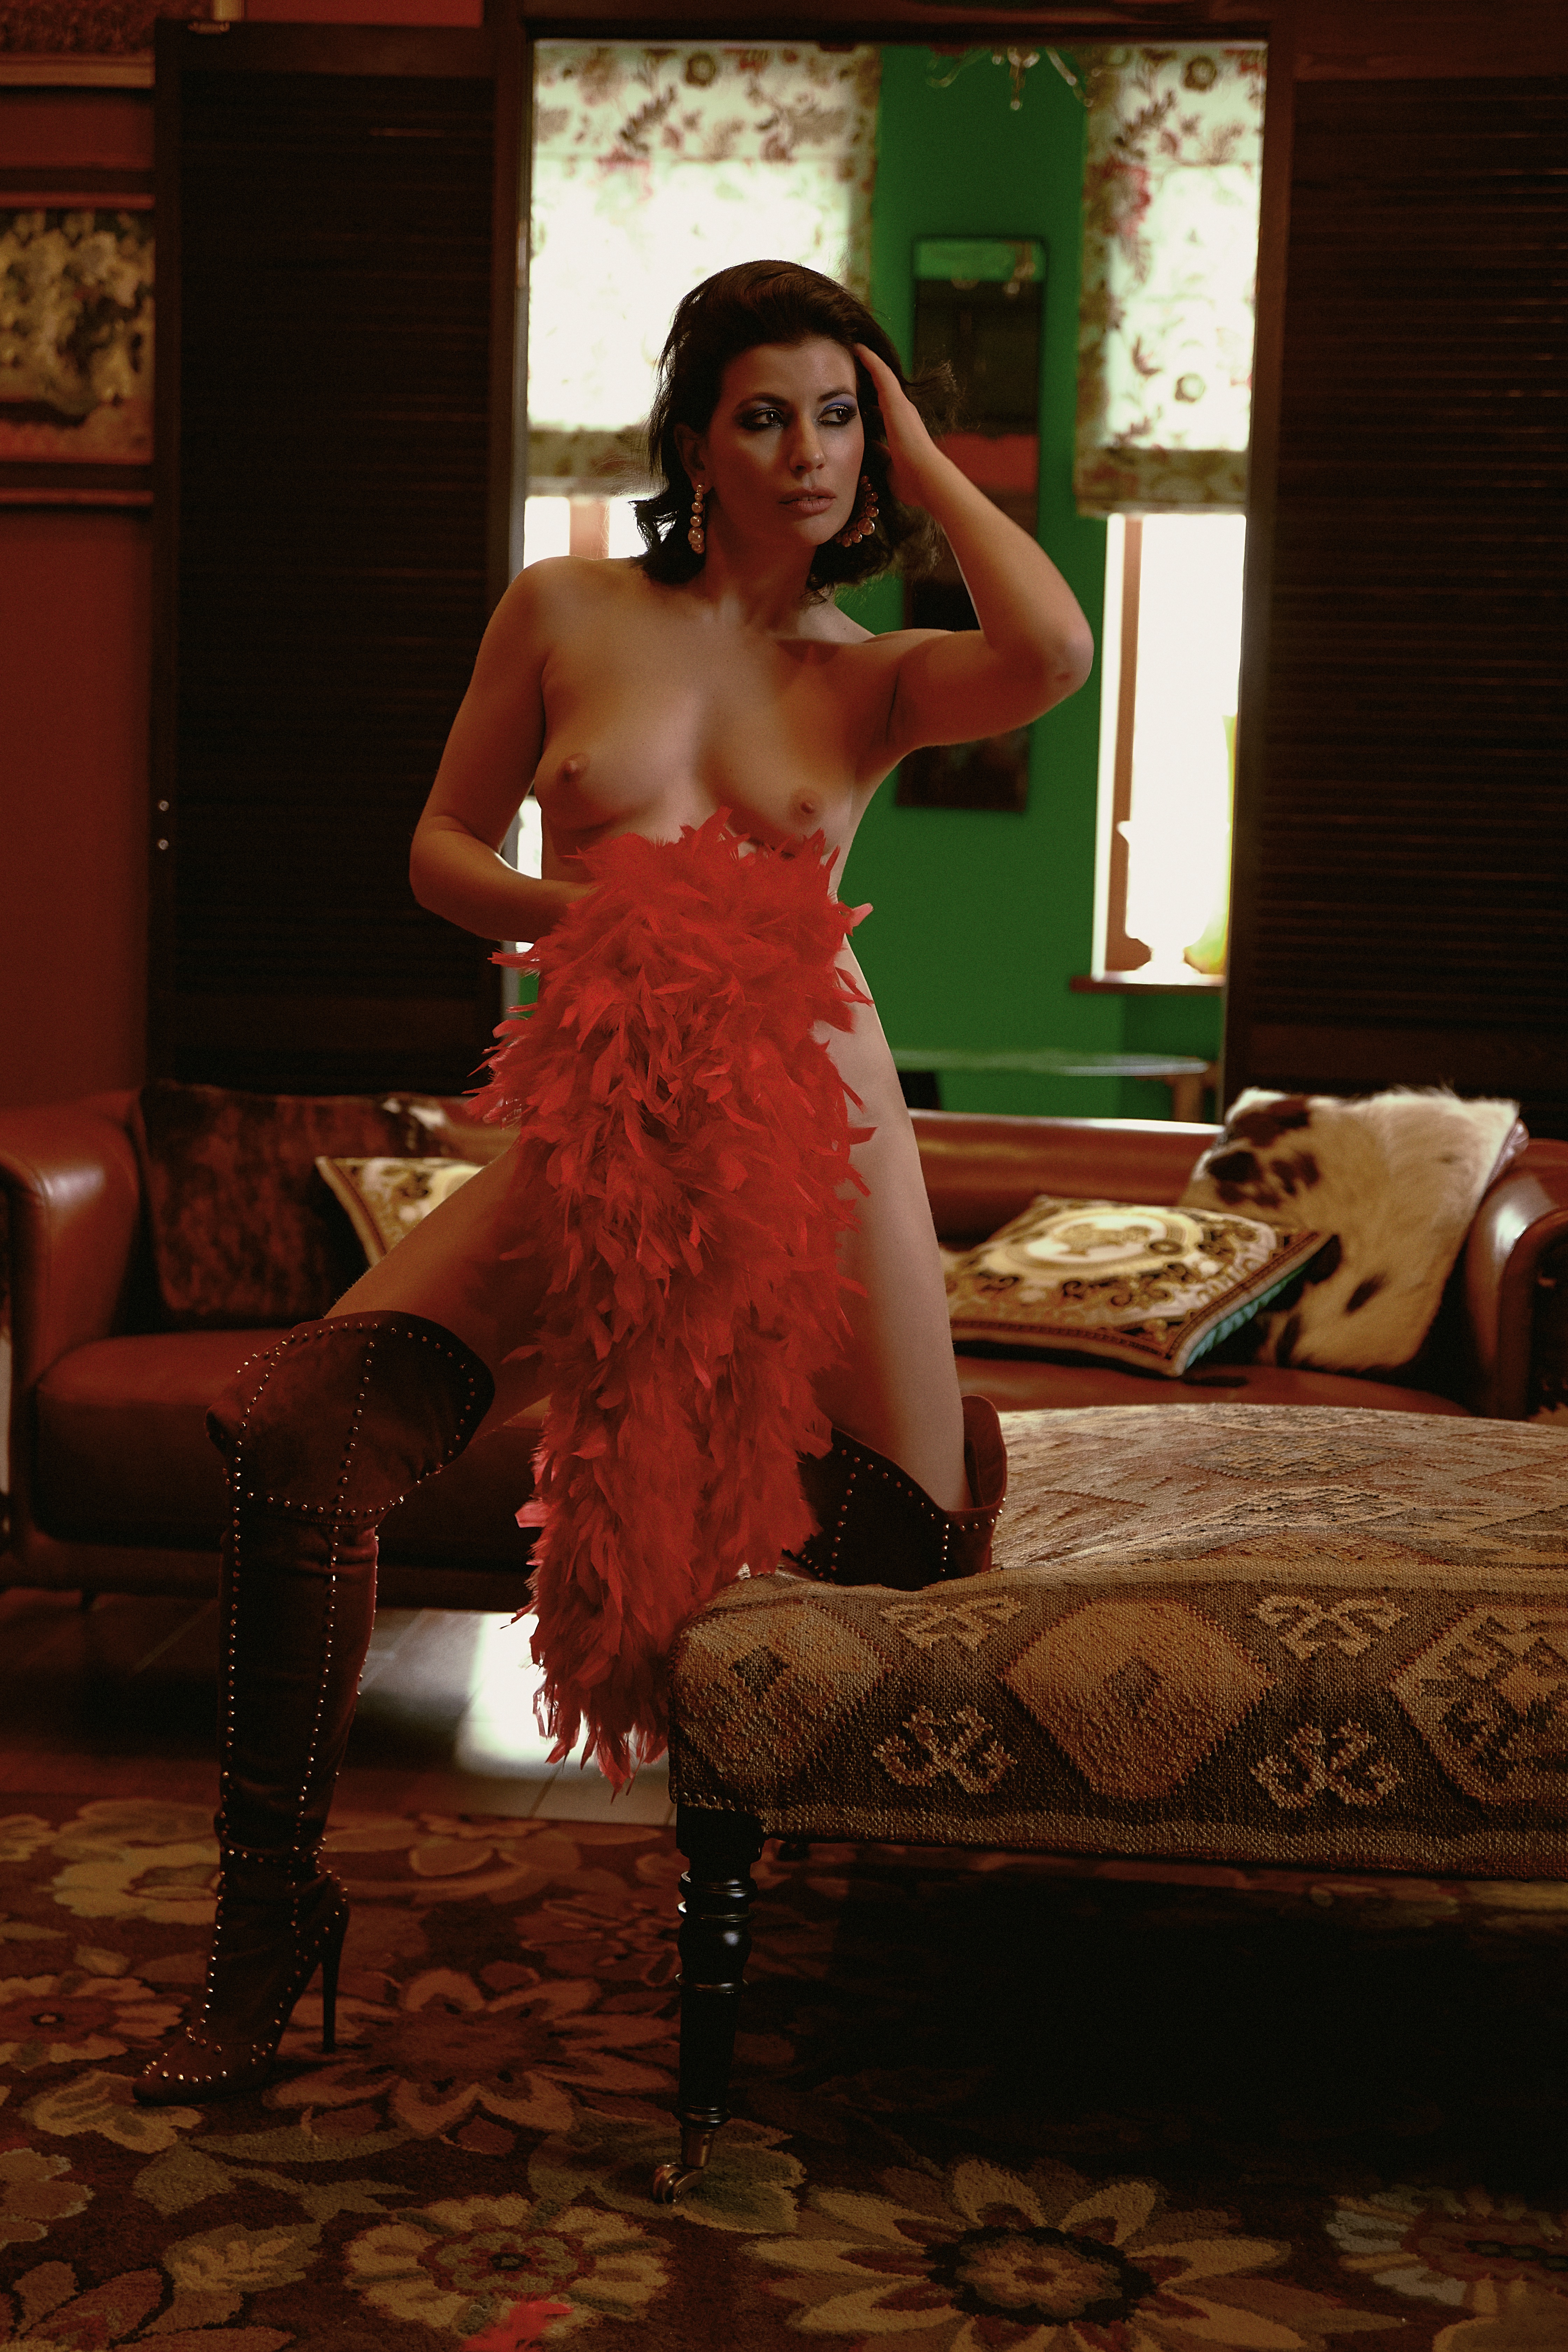
woman, leg, flash photography, waist, thigh, flooring, fashion design, black hair, comfort, gown, human leg, makeover, window, trunk, formal wear, fashion model, art model, room, cocktail dress, Strapless dress, brown hair, curtain, day dress, sitting, abdomen, embellishment, fashion accessory, pattern, flesh, couch, fur, haute couture, photo shoot, magenta